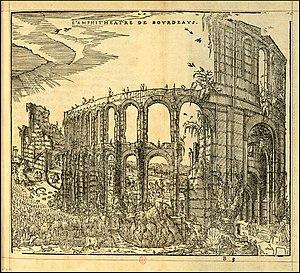
Vinet Antiqvité de Bordeavs palais Gallien (1574)
L'amphithéâtre de Bordeaux, dit « Palais Gallien » selon la tradition locale, est une arène romaine datant du début du IIᵉ siècle et dont il ne reste plus aujourd'hui que des vestiges. Il fait l'objet d'un classement au titre des monuments historiques depuis 1840.
Élie Vinet est un humaniste, enseignant, archéologue, traducteur et historien de la Renaissance. Il est l'auteur d'une cinquantaine de livres : traductions d'auteurs classiques, histoire des villes de Saintes, Angoulême et Bordeaux et de livres scolaires. Élie Vinet est considéré comme le fondateur de l'érudition à Bordeaux.